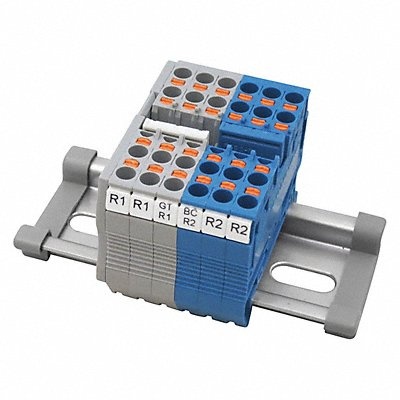
Distribution Point Wiring For GT Series
Distribution Point Wiring For Use With GT Series Dimensions 4 in W x 2 in H x 2 in D Features Fits R1/R2 Wires
Brand: Aiphone
Category: Electronics > Communications > Intercom Accessories > Speaker Units